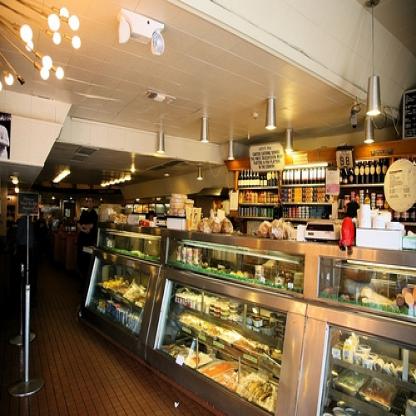
Scene: Indoor